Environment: real
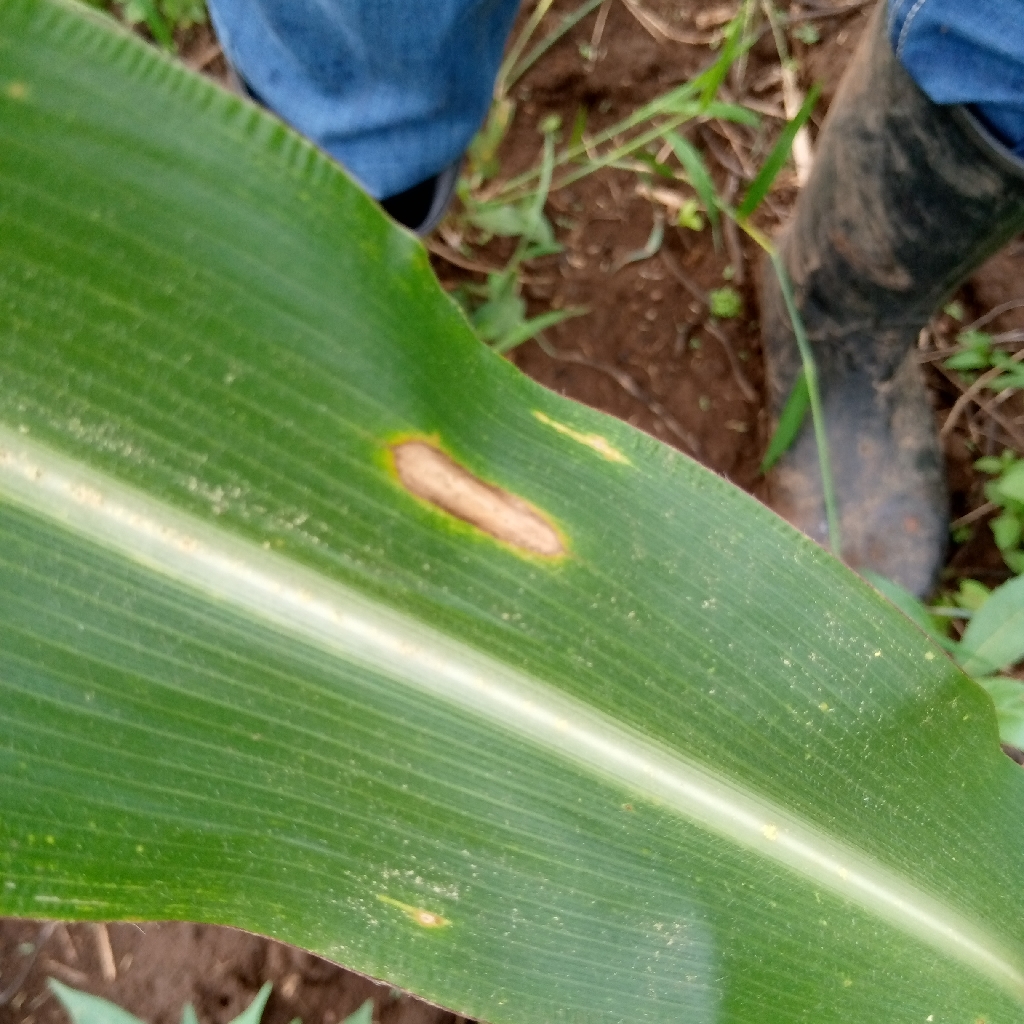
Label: northern_corn_leaf_blight